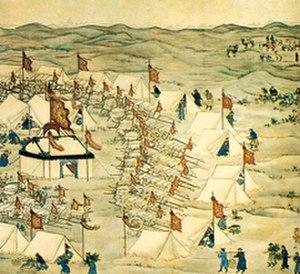
La Mongolie sous la tutelle des Qing est une période pendant laquelle la dynastie Qing qui contrôlait l'empire chinois dirigeait les 4 aimags de la Mongolie-Extérieure, y incluant le Tannu Uriankhai, ainsi que les 6 ligues de la Mongolie-Intérieure. Elle a commencé en 1635 pour la Mongolie-Intérieure, lorsque Ejei Khan, dernier dirigeant de la dynastie Yuan du Nord, se rendit aux Mandchous. La Mongolie-Extérieure, comprenant alors Tannu Uriankhai, est restée indépendante jusqu'en 1690, date de son invasion par les troupes du Khanat dzoungar. En 1691, les Qing ont chassé les dzoungars et pris le contrôle de la Mongolie-Extérieure. La tutelle Mandchoue sur la Mongolie prend fin avec la chute de la dynastie Qing en 1912.
La guerre Dzoungar-Qing est un ensemble de conflits entre d'une part les Mongols du khanat dzoungar et d'autre part les Mandchous de la Dynastie Qing, qui dirigent la Chine, aidés par leurs divers vassaux mongols. Les combats se déroulèrent sur une large partie de l'Asie centrale, incluant l'actuelle Mongolie centrale et orientale, ainsi que les régions autonomes du Tibet et du Xinjiang et la province du Qinghai de la Chine actuelle. Les victoires des Qing débouchent sur une nouvelle inclusion de fait de la Mongolie extérieure, et du Tibet dans l'Empire chinois, ce qui durera jusqu'à la chute de la dynastie en 1912.
La bataille de Zuunmod se déroule le 12 juin 1696, à 60 km à l'ouest de l'actuelle Oulan-Bator, sur la partie supérieure de la rivière Terelj. L'armée des Mongols dzoungars, commandée par Galdan Boshugtu Khan, y est défait par l'armée de la dynastie Qing, sous le règne de Kangxi. Cette bataille est une victoire décisive de ce dernier dans la guerre Dzoungar-Qing, qui voit les Mongols Khalkhas se rallier aux Qing contre les Dzoungars, et repoussés ces derniers en Asie centrale jusqu'à leur défaite en 1758.
Le khanat dzoungar est un empire nomade qui a dominé une partie de la steppe eurasienne du XVIIᵉ siècle jusqu'à son annexion par la dynastie Qing en 1756-1759. Il occupe alors la Dzoungarie, entre l'extrémité ouest de la Grande Muraille de Chine et l'est de l'actuel Kazakhstan, et du nord du Kirghizistan actuel au sud de la Sibérie. La plus grande partie de cette zone est aujourd'hui dans le Xinjiang.